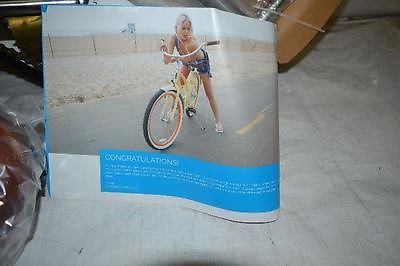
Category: bicycle